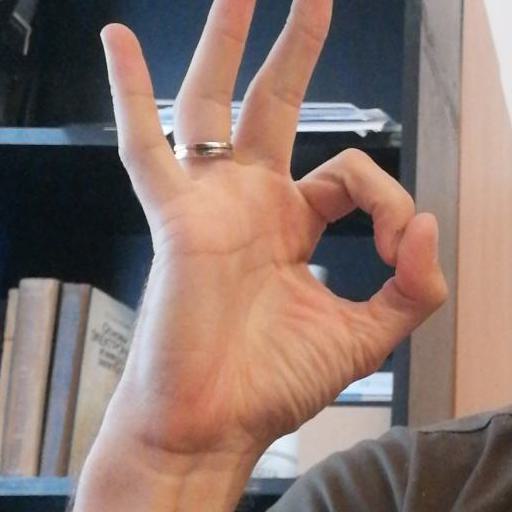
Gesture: ok